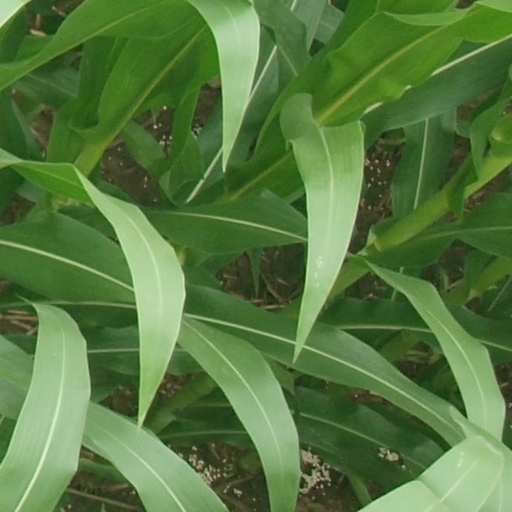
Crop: maize; corn